Joseph Bazalgette

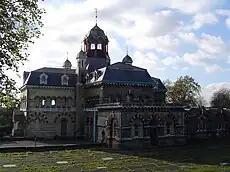
The old Abbey Mills Pumping Station

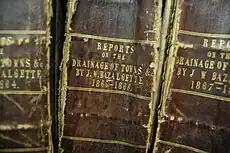
Drainage reports by Bazalgette in the Institution of Civil Engineers archives

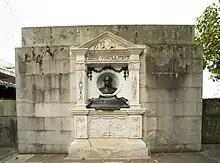
Memorial to Sir Joseph Bazalgette on Victoria Embankment, London WC2

At that time, the River Thames was little more than an open sewer, empty of any fish or other wildlife, and an apparent public health hazard to Londoners.